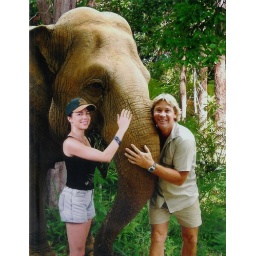
If only this were real... it was taken against a green screen at Australia Zoo.